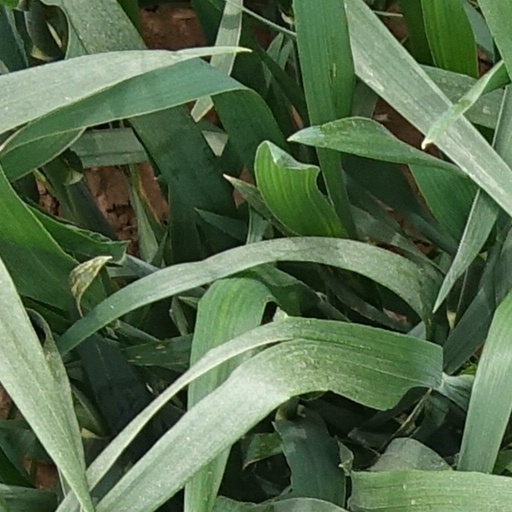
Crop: wheat